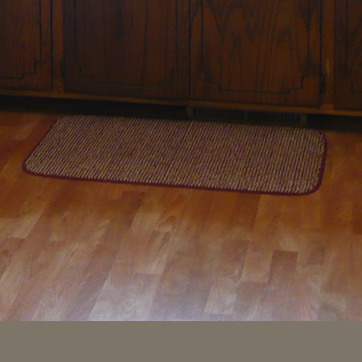
Material: carpet